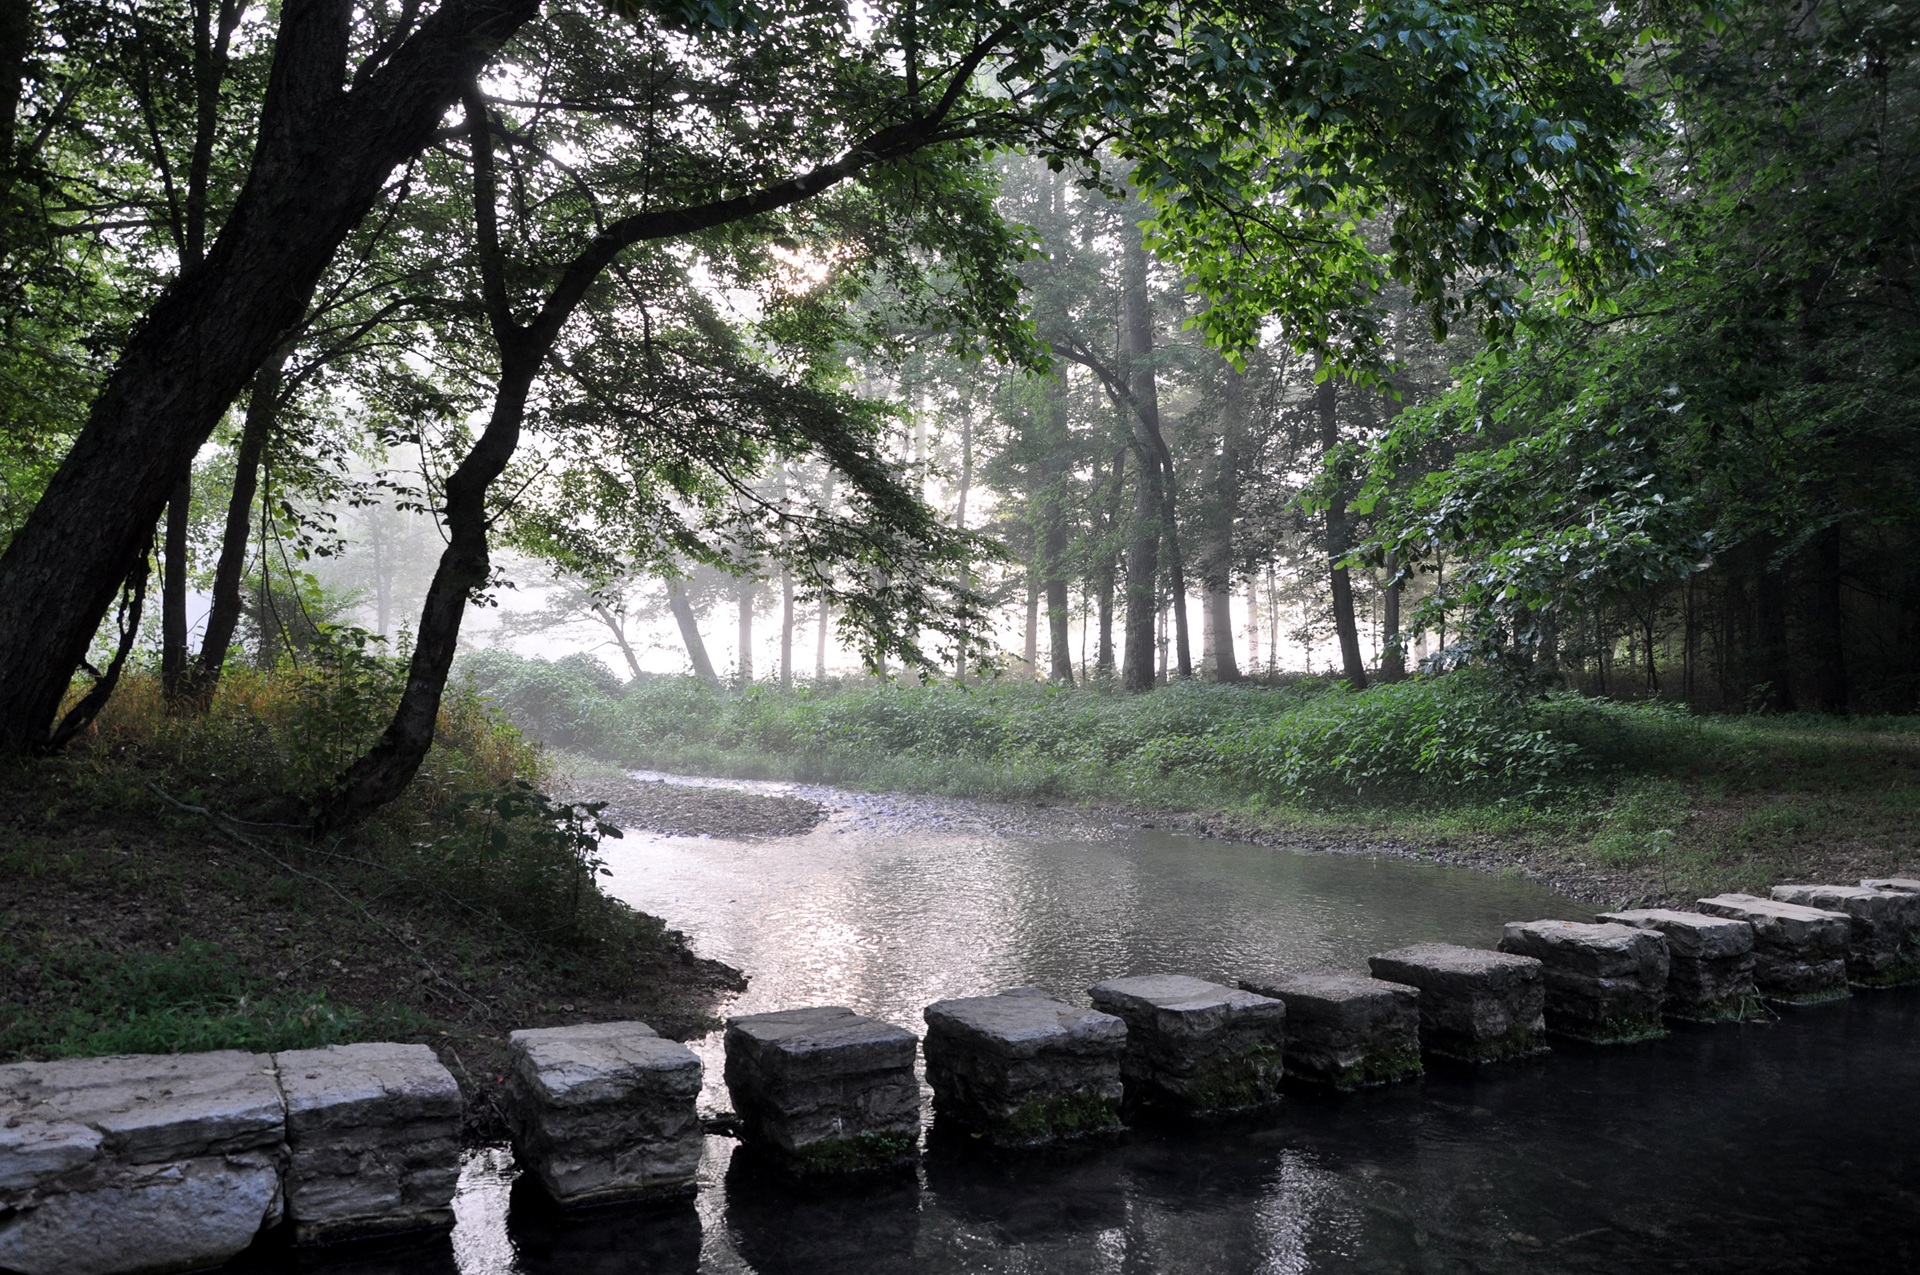
landscape, tree, water, nature, forest, waterfall, creek, river, pond, stream, flow, scenic, park, rapid, historic, waterway, body of water, outdoors, woodland, water feature, watercourse, stepping stones, natchez trace, national trail